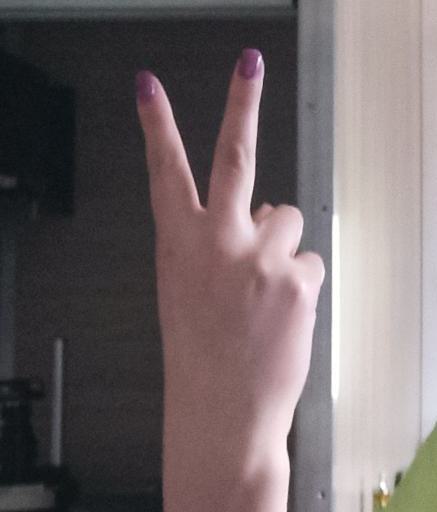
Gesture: peace_inverted